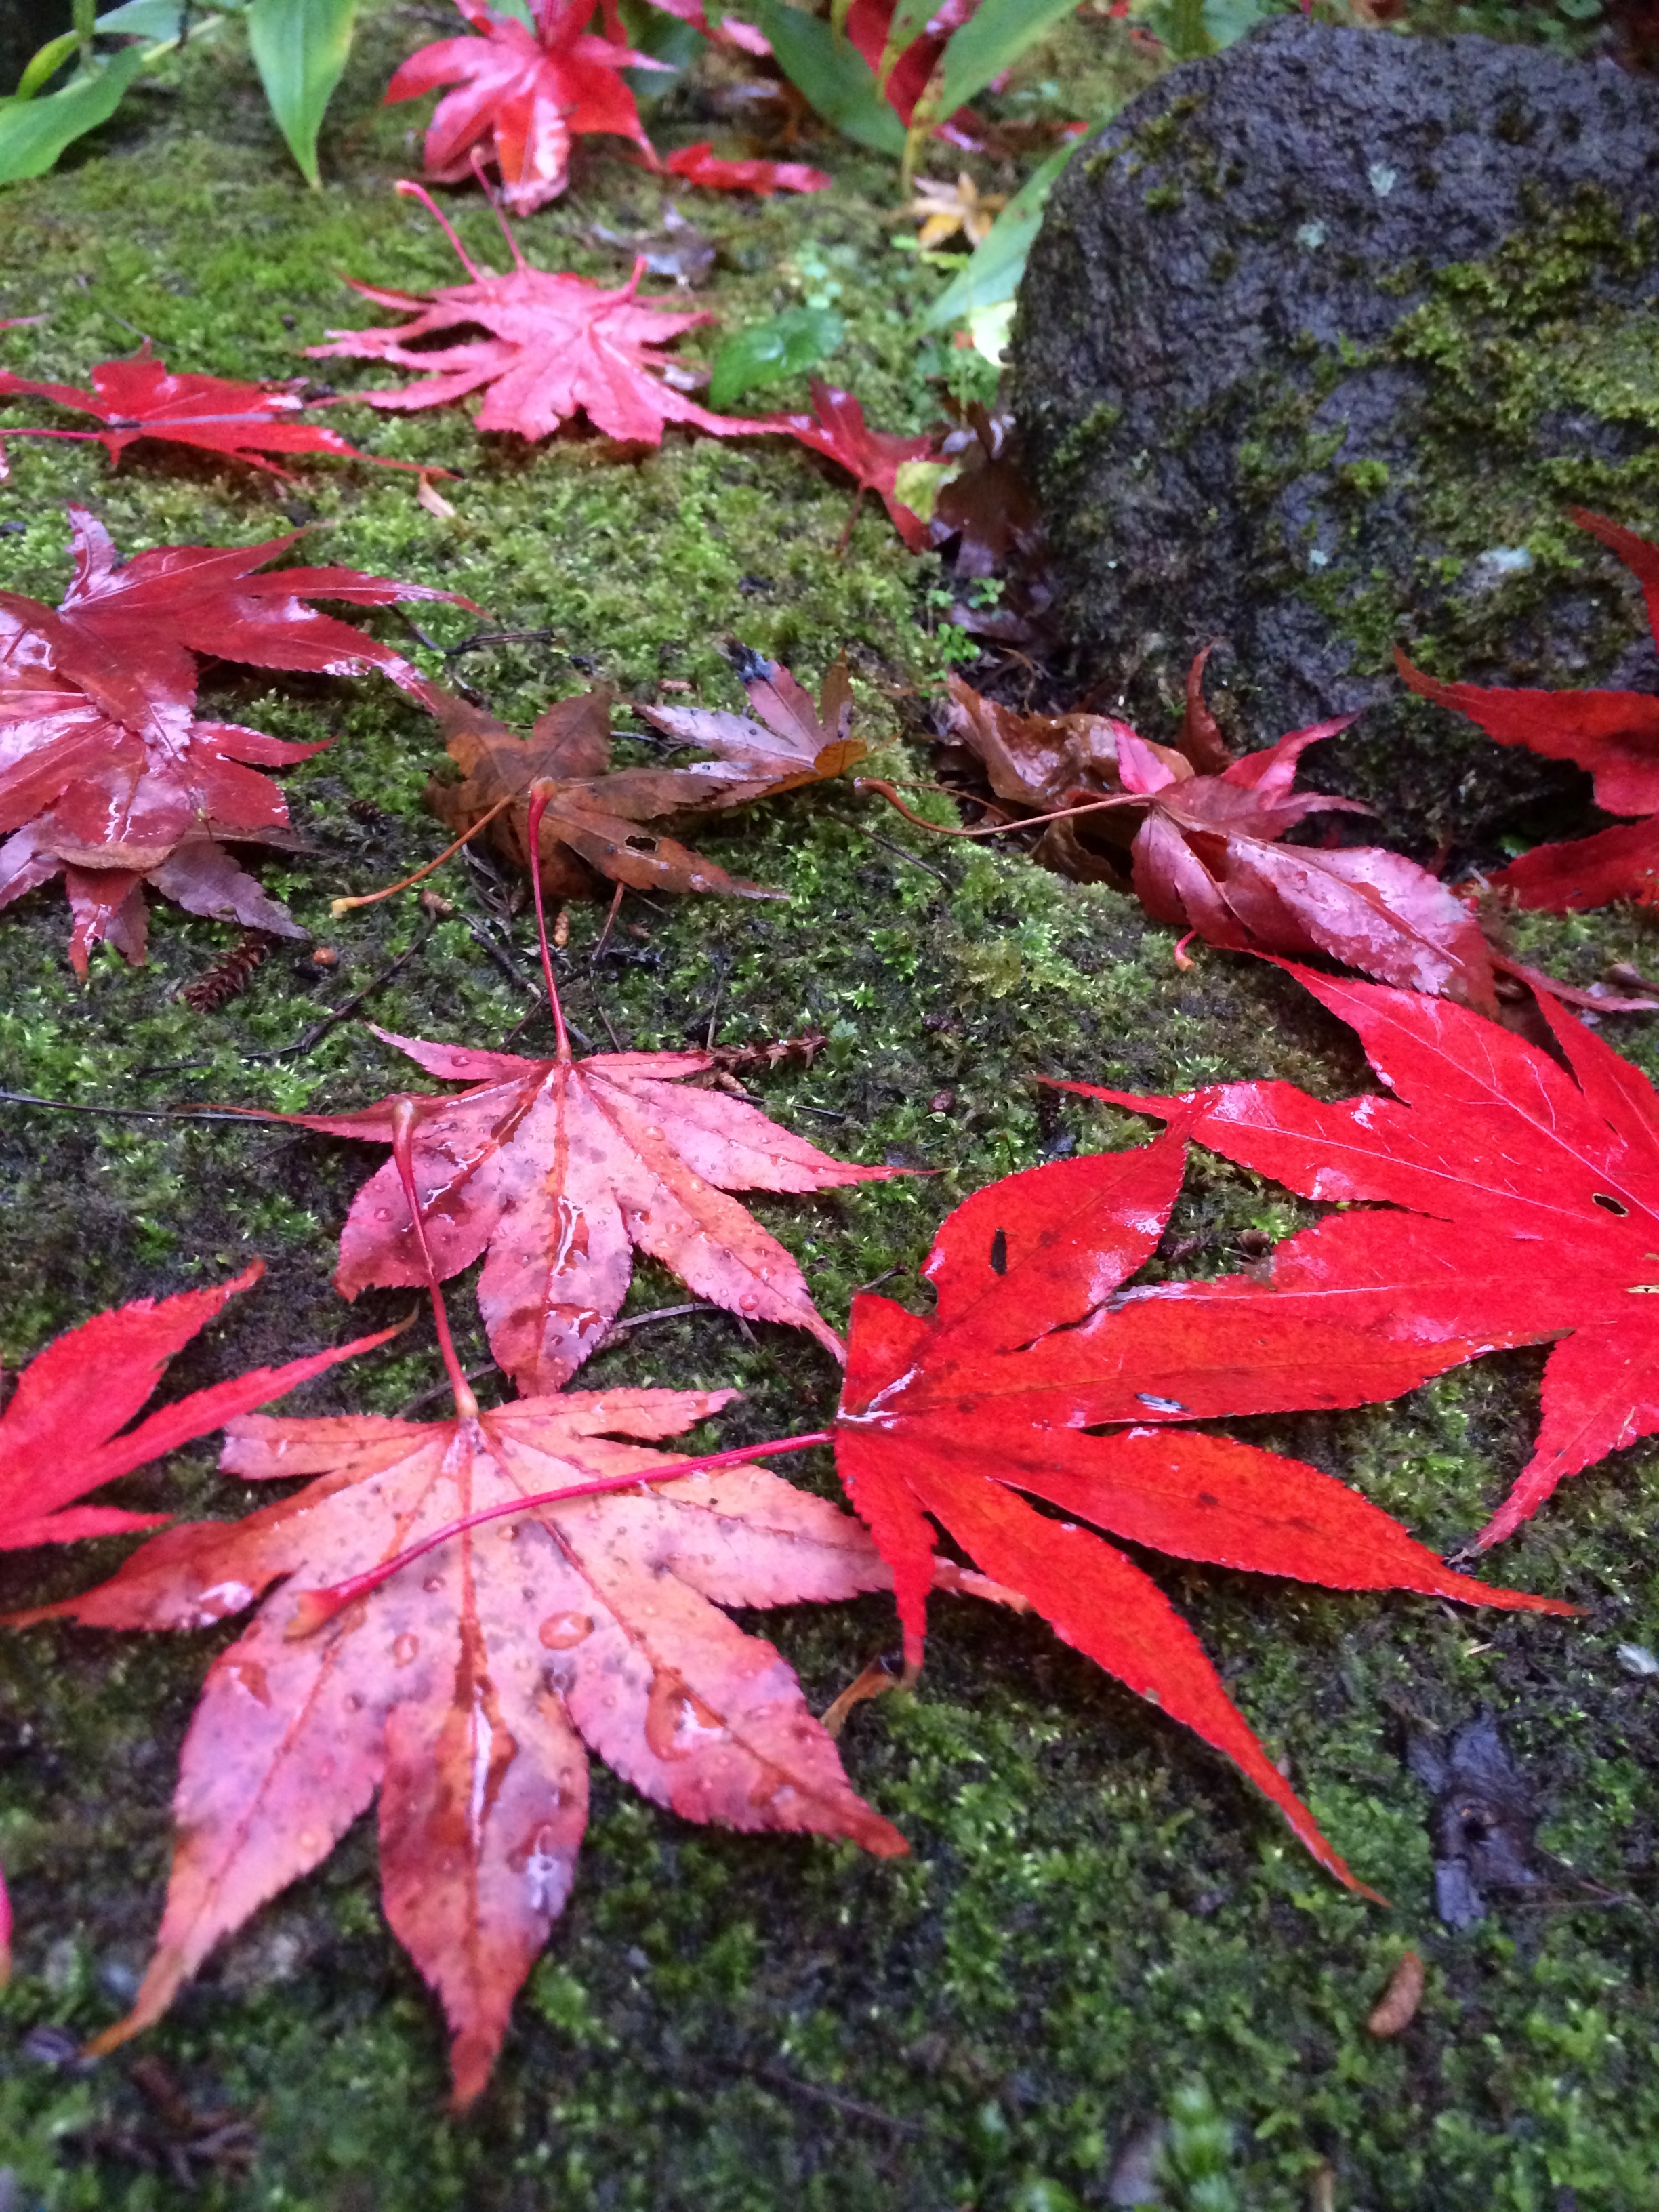
landscape, tree, forest, plant, leaf, fall, flower, red, autumn, park, asia, botany, japan, flora, season, maple tree, maple leaf, mysterious, shrub, flowering plant, woody plant, land plant